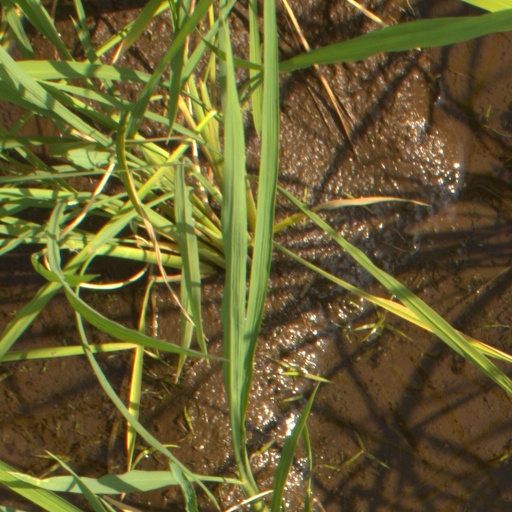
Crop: rice